Zone 1 of Milan

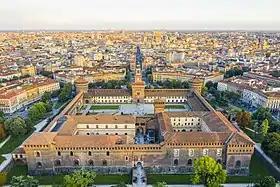
Sforza Castle

As many cities in Italy, the historic centre of Milan is also subdivided into many historical "sestieri", medieval subdivisions themselves subdivided into different "contrade".